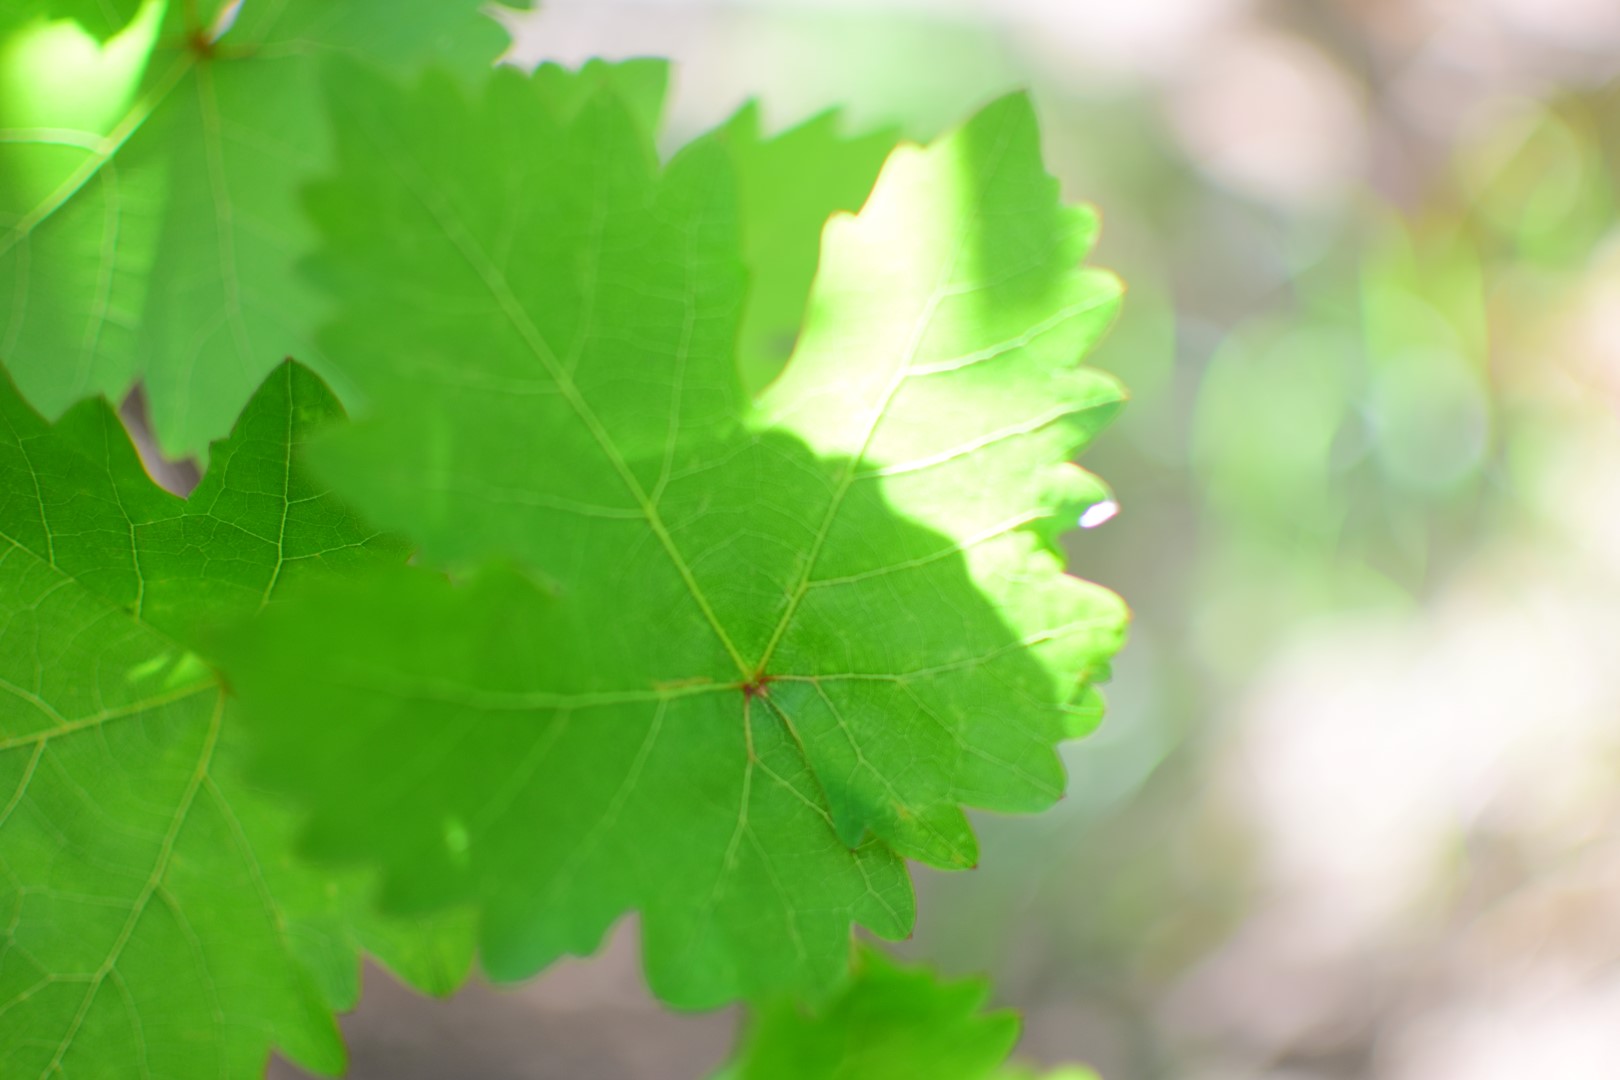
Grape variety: Shdah